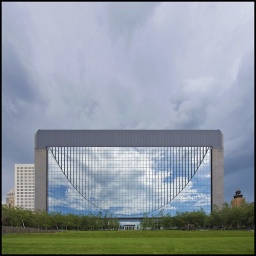
A storm was passing overhead with half of the sky blue (the reflection in the building) and the other half gray.